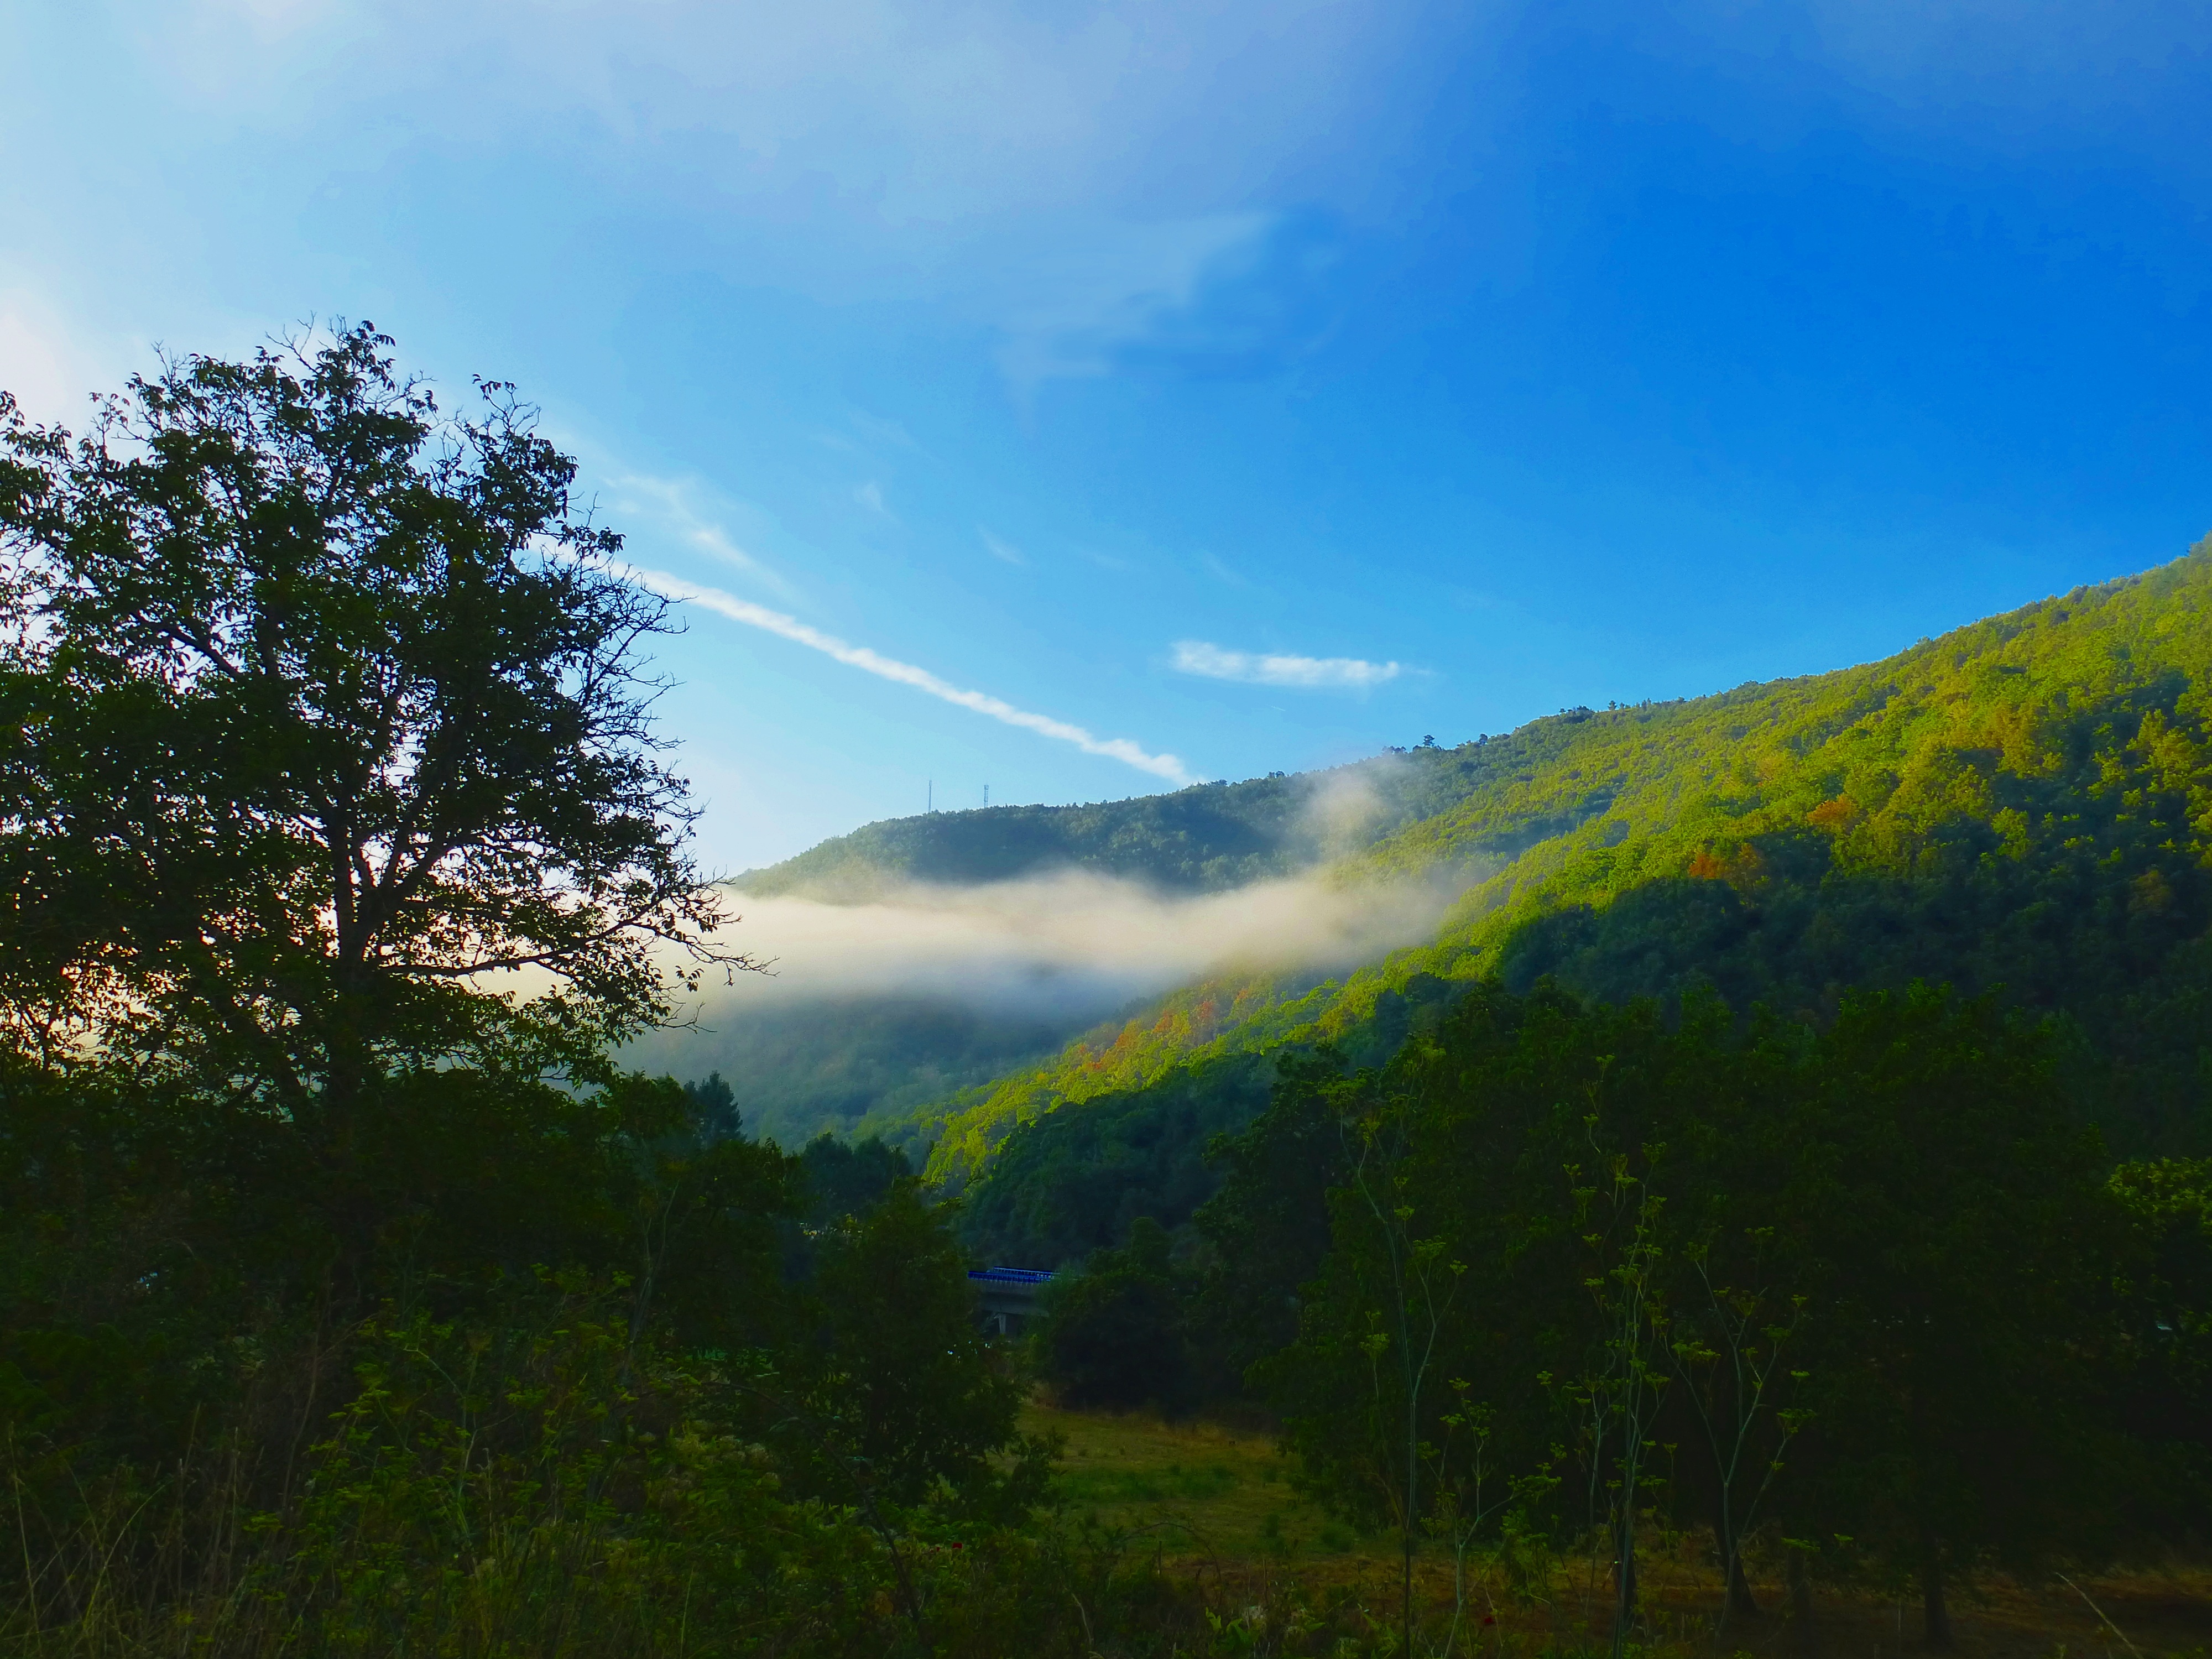
landscape, tree, nature, forest, grass, wilderness, mountain, cloud, plant, sky, mist, field, meadow, sunlight, morning, leaf, hill, lake, dawn, valley, mountain range, autumn, blue, ridge, mountain landscape, grassland, backlight, plateau, woodland, habitat, ecosystem, rural area, natural environment, geographical feature, atmospheric phenomenon, woody plant, mountainous landforms